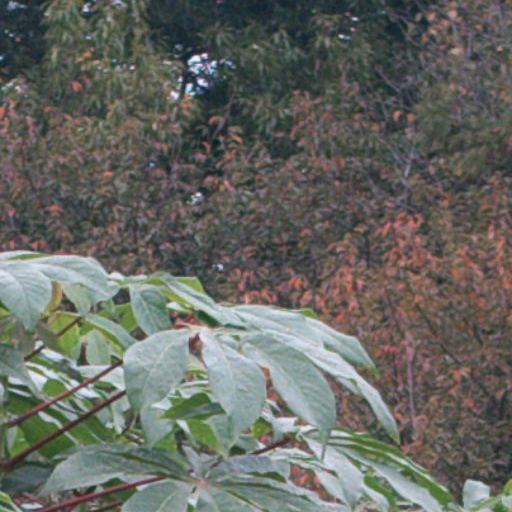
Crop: cassava